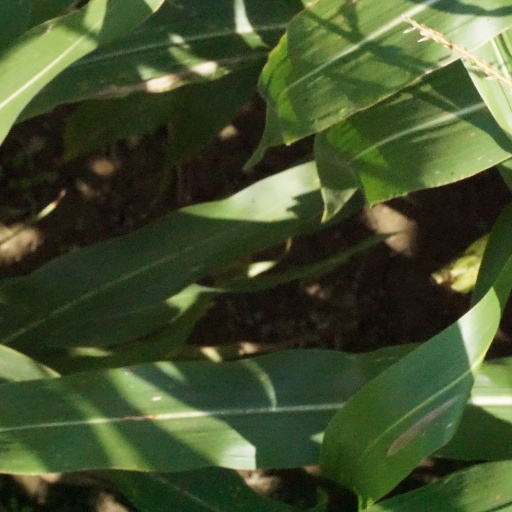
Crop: maize; corn